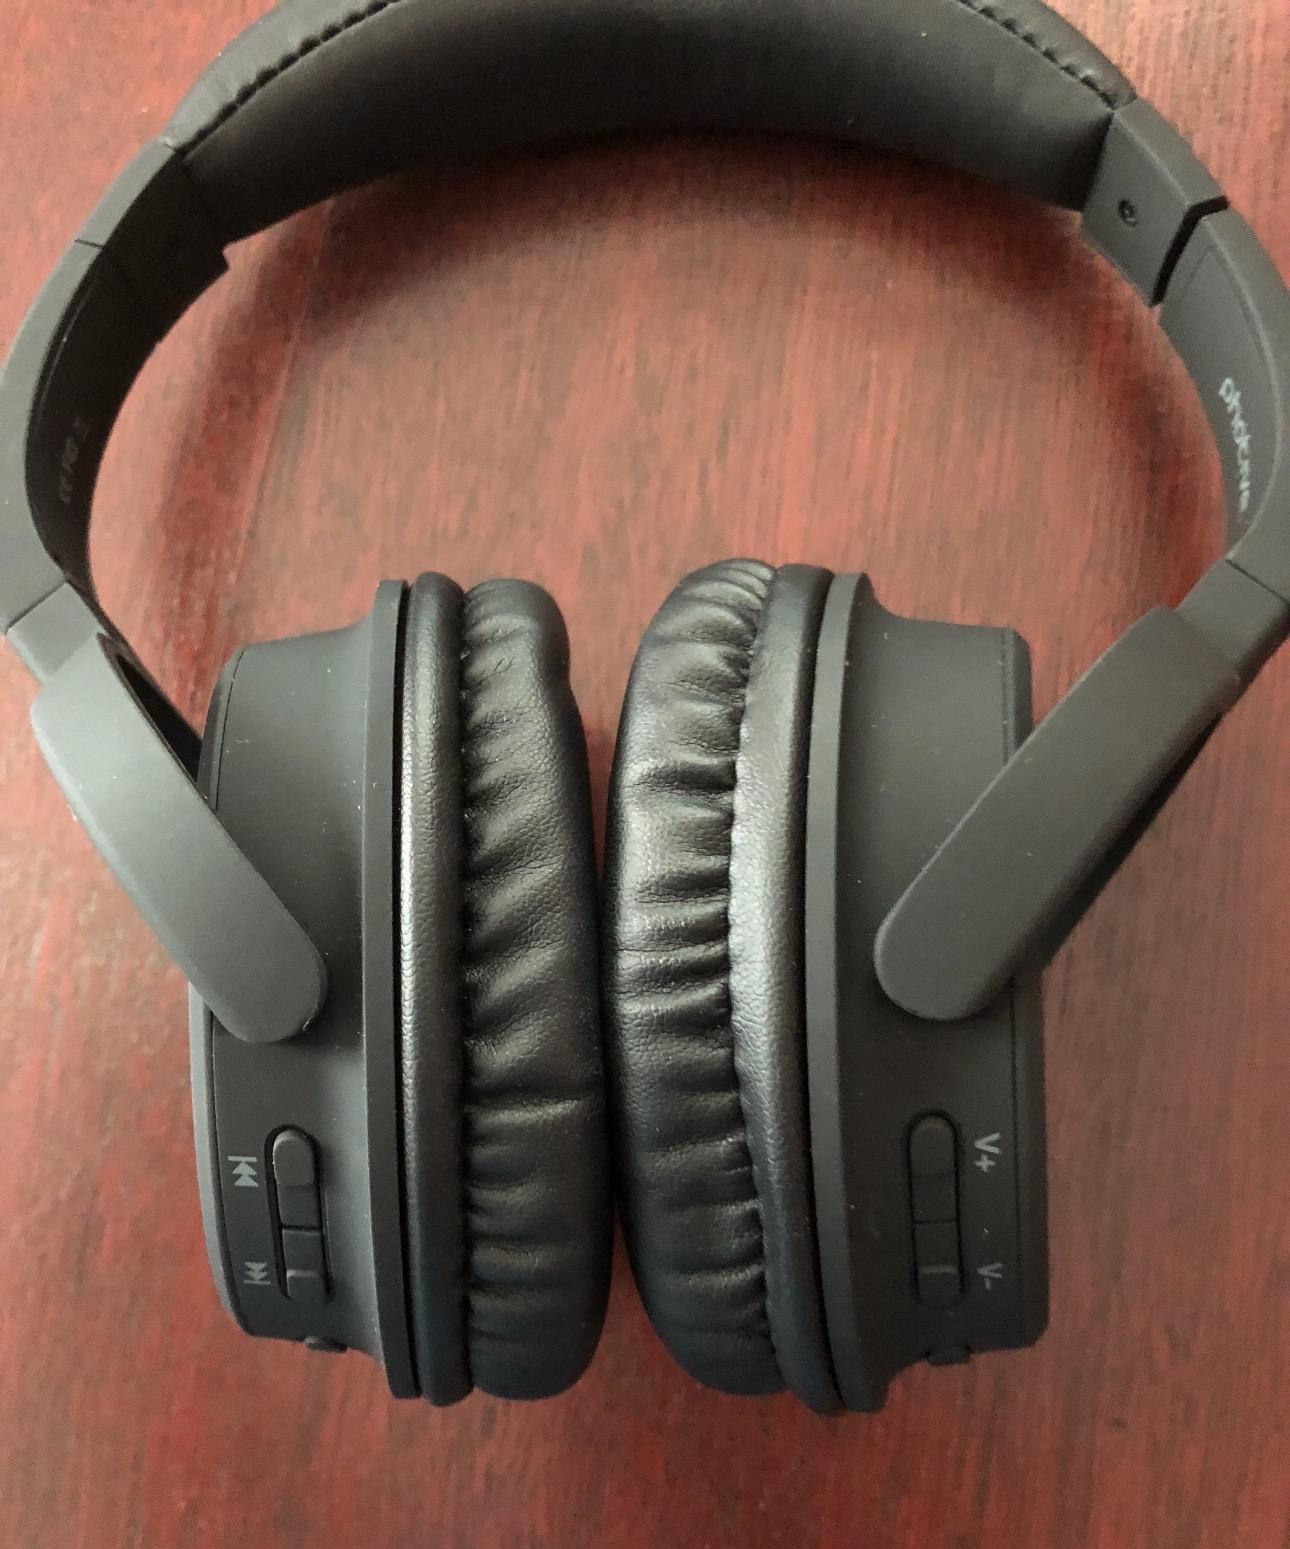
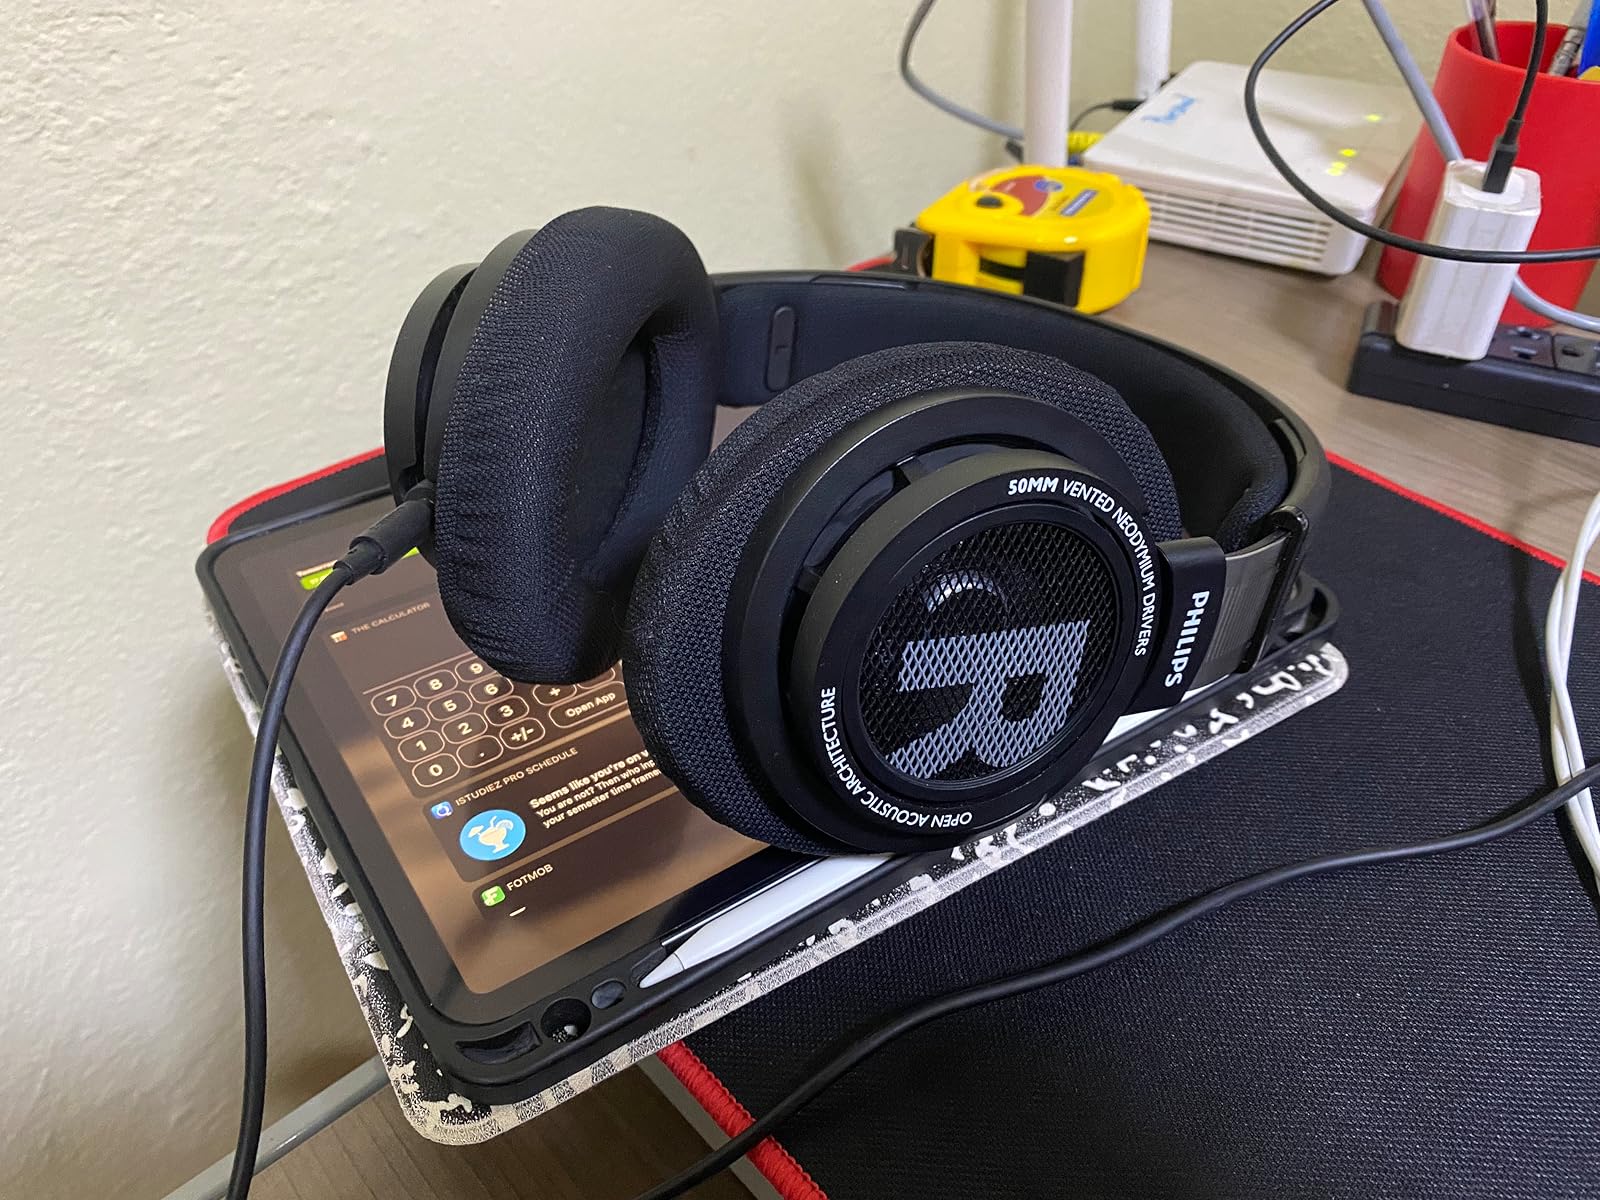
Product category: headphones
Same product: no